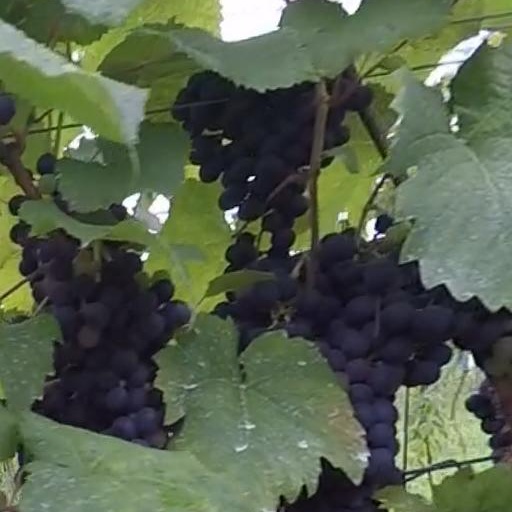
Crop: grape